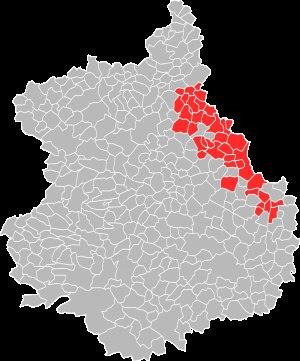
Épernon est une commune française située dans le département d'Eure-et-Loir, en région Centre-Val de Loire.